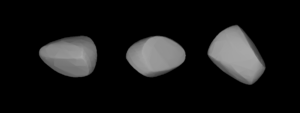
(277) Elvira est un astéroïde de la ceinture principale découvert par Auguste Charlois le 3 mai 1888.